Ashton Keynes

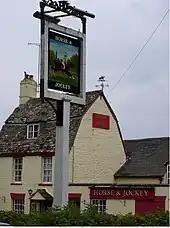

A Romano-British settlement and field system was west of the present-day village, spanning the county boundary; it was investigated in 1971 before it was destroyed by gravel extraction. 'Ashton' comes from the Old English "Æsctūn", meaning 'place or settlement where ash trees grew'. In 1086, land at "Essitone" held by Cranborne Priory (Dorset) was recorded in the Domesday Book within Cricklade hundred. The land was transferred to the recently founded Tewkesbury Abbey (Gloucestershire) in 1102.